Alfredo Corrias

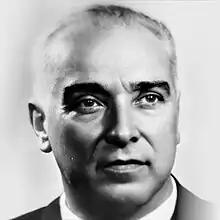
Alfredo Corrias

Alfreo Corrias (November 3, 1895 – May 2, 1985) was an Italian lawyer and 20th-century politician. He was Mayor of Oristano (1946–1949) and President of Sardinia (1954–1955). He was a member of Christian Democracy.